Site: brandenburg
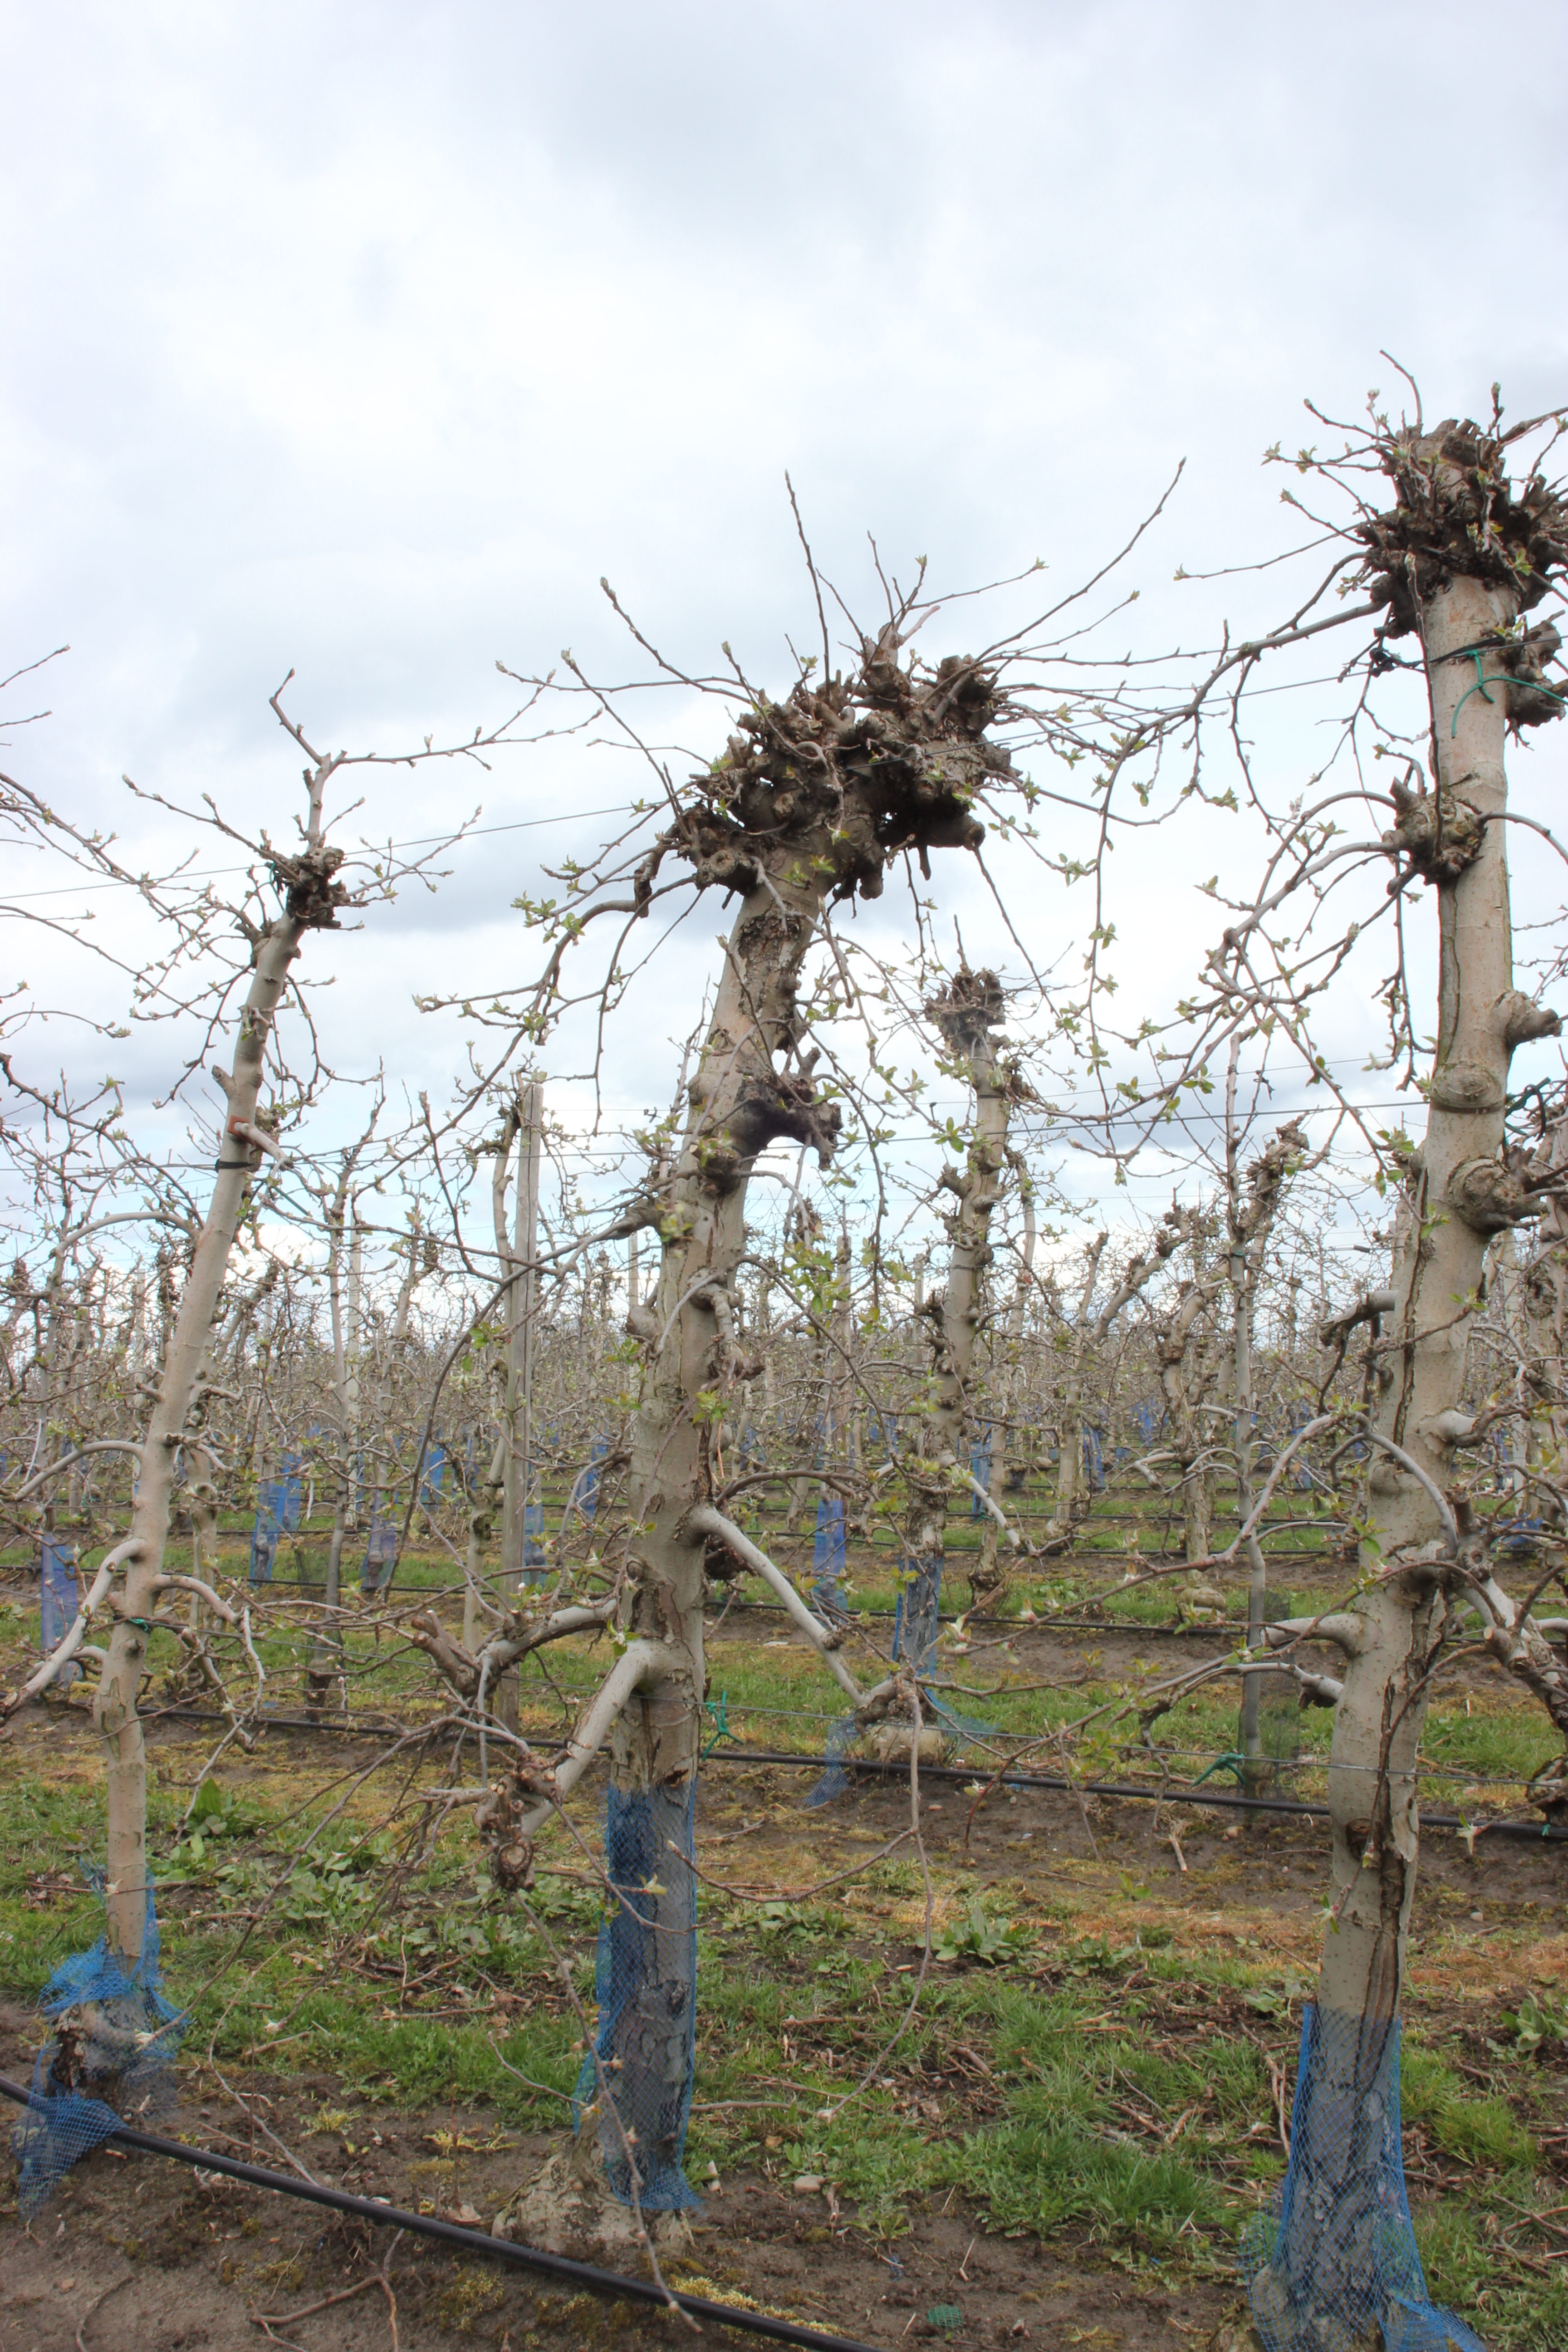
Growth stage (BBCH 55): Inflorescence emergence